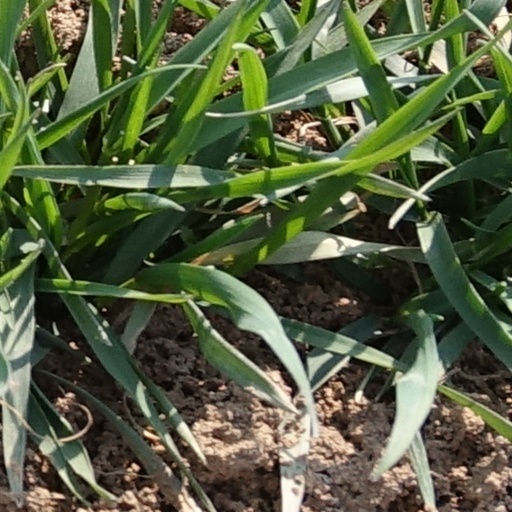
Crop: wheat